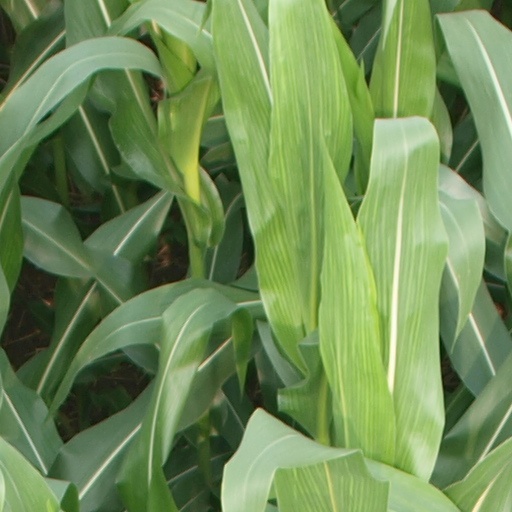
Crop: maize; corn